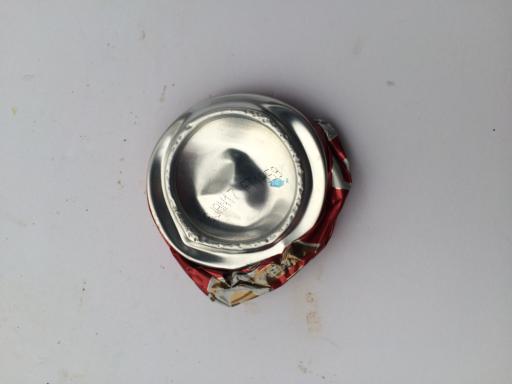
Waste category: metal